Grade (climbing)

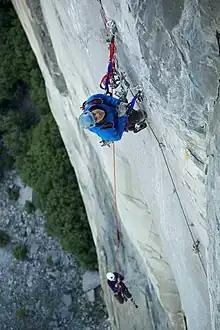
The 16-pitch El Capitan route "Zodiac", is graded 5.7 (American), A2+ (A-grade), VI (NCCS) with aid; or 5.13d (American), VI (NCCS) free

The grading of mixed climbing routes approximates the ice climbing WI grades, up to M6, but they then diverge as mixed routes can become very overhanging and eventually turn into roofs (ice is not normally overhanging, aside from Helmecken Falls routes). M-grades do not take into account the "danger" of the route (i.e. how good is the protection in the event of a fall) as they are mostly pre-bolted routes; they, therefore, focus on the technical and physical challenge of the route, and is thus more akin to the French and American free climbing rock grades, although as with the American system, the "R/X" suffix is used for danger.